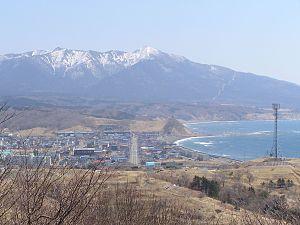
Samani est un bourg du district de Samani, situé dans la sous-préfecture de Hidaka, sur l'île de Hokkaidō, au Japon.
Le mont Apoi est une montagne culminant à 810 m d'altitude dans les monts Hidaka en Hokkaidō au Japon. Il est connu pour abriter de nombreuses espèces végétales endémiques de Hokkaidō telles que Callianthemum miyabeanum. La montagne est composée de roche ultramafique d'âge inconnu.